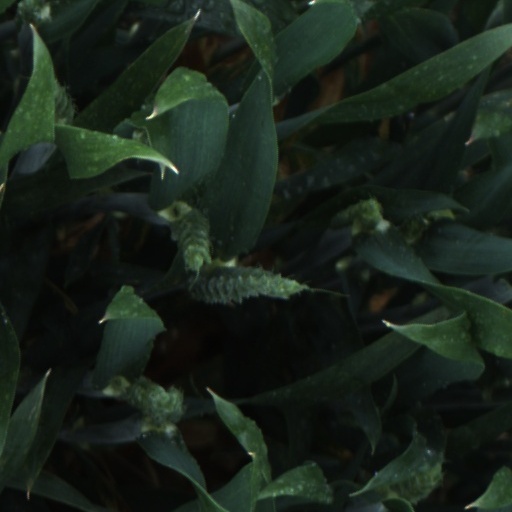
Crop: wheat